Costa Concordia disaster

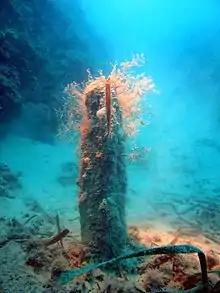
Giant fan mussel of the type relocated away from the "Costa Concordia" wreck for fear of the threat posed by subsequent engineering work

Between 14 and 30 January 2012, rescue divers from the Italian Navy, Coast Guard, and Vigili del Fuoco (fire and rescue service) searched within the ship for missing people. The head of the coast guard diving team described the conditions inside the ship, still perched on a ledge, as "disastrous". Pitch-black conditions with large furniture drifting around made the rescue operation hazardous. Divers would find a path into the ship and tie down obstacles such as mattresses, before making noise to alert trapped people.